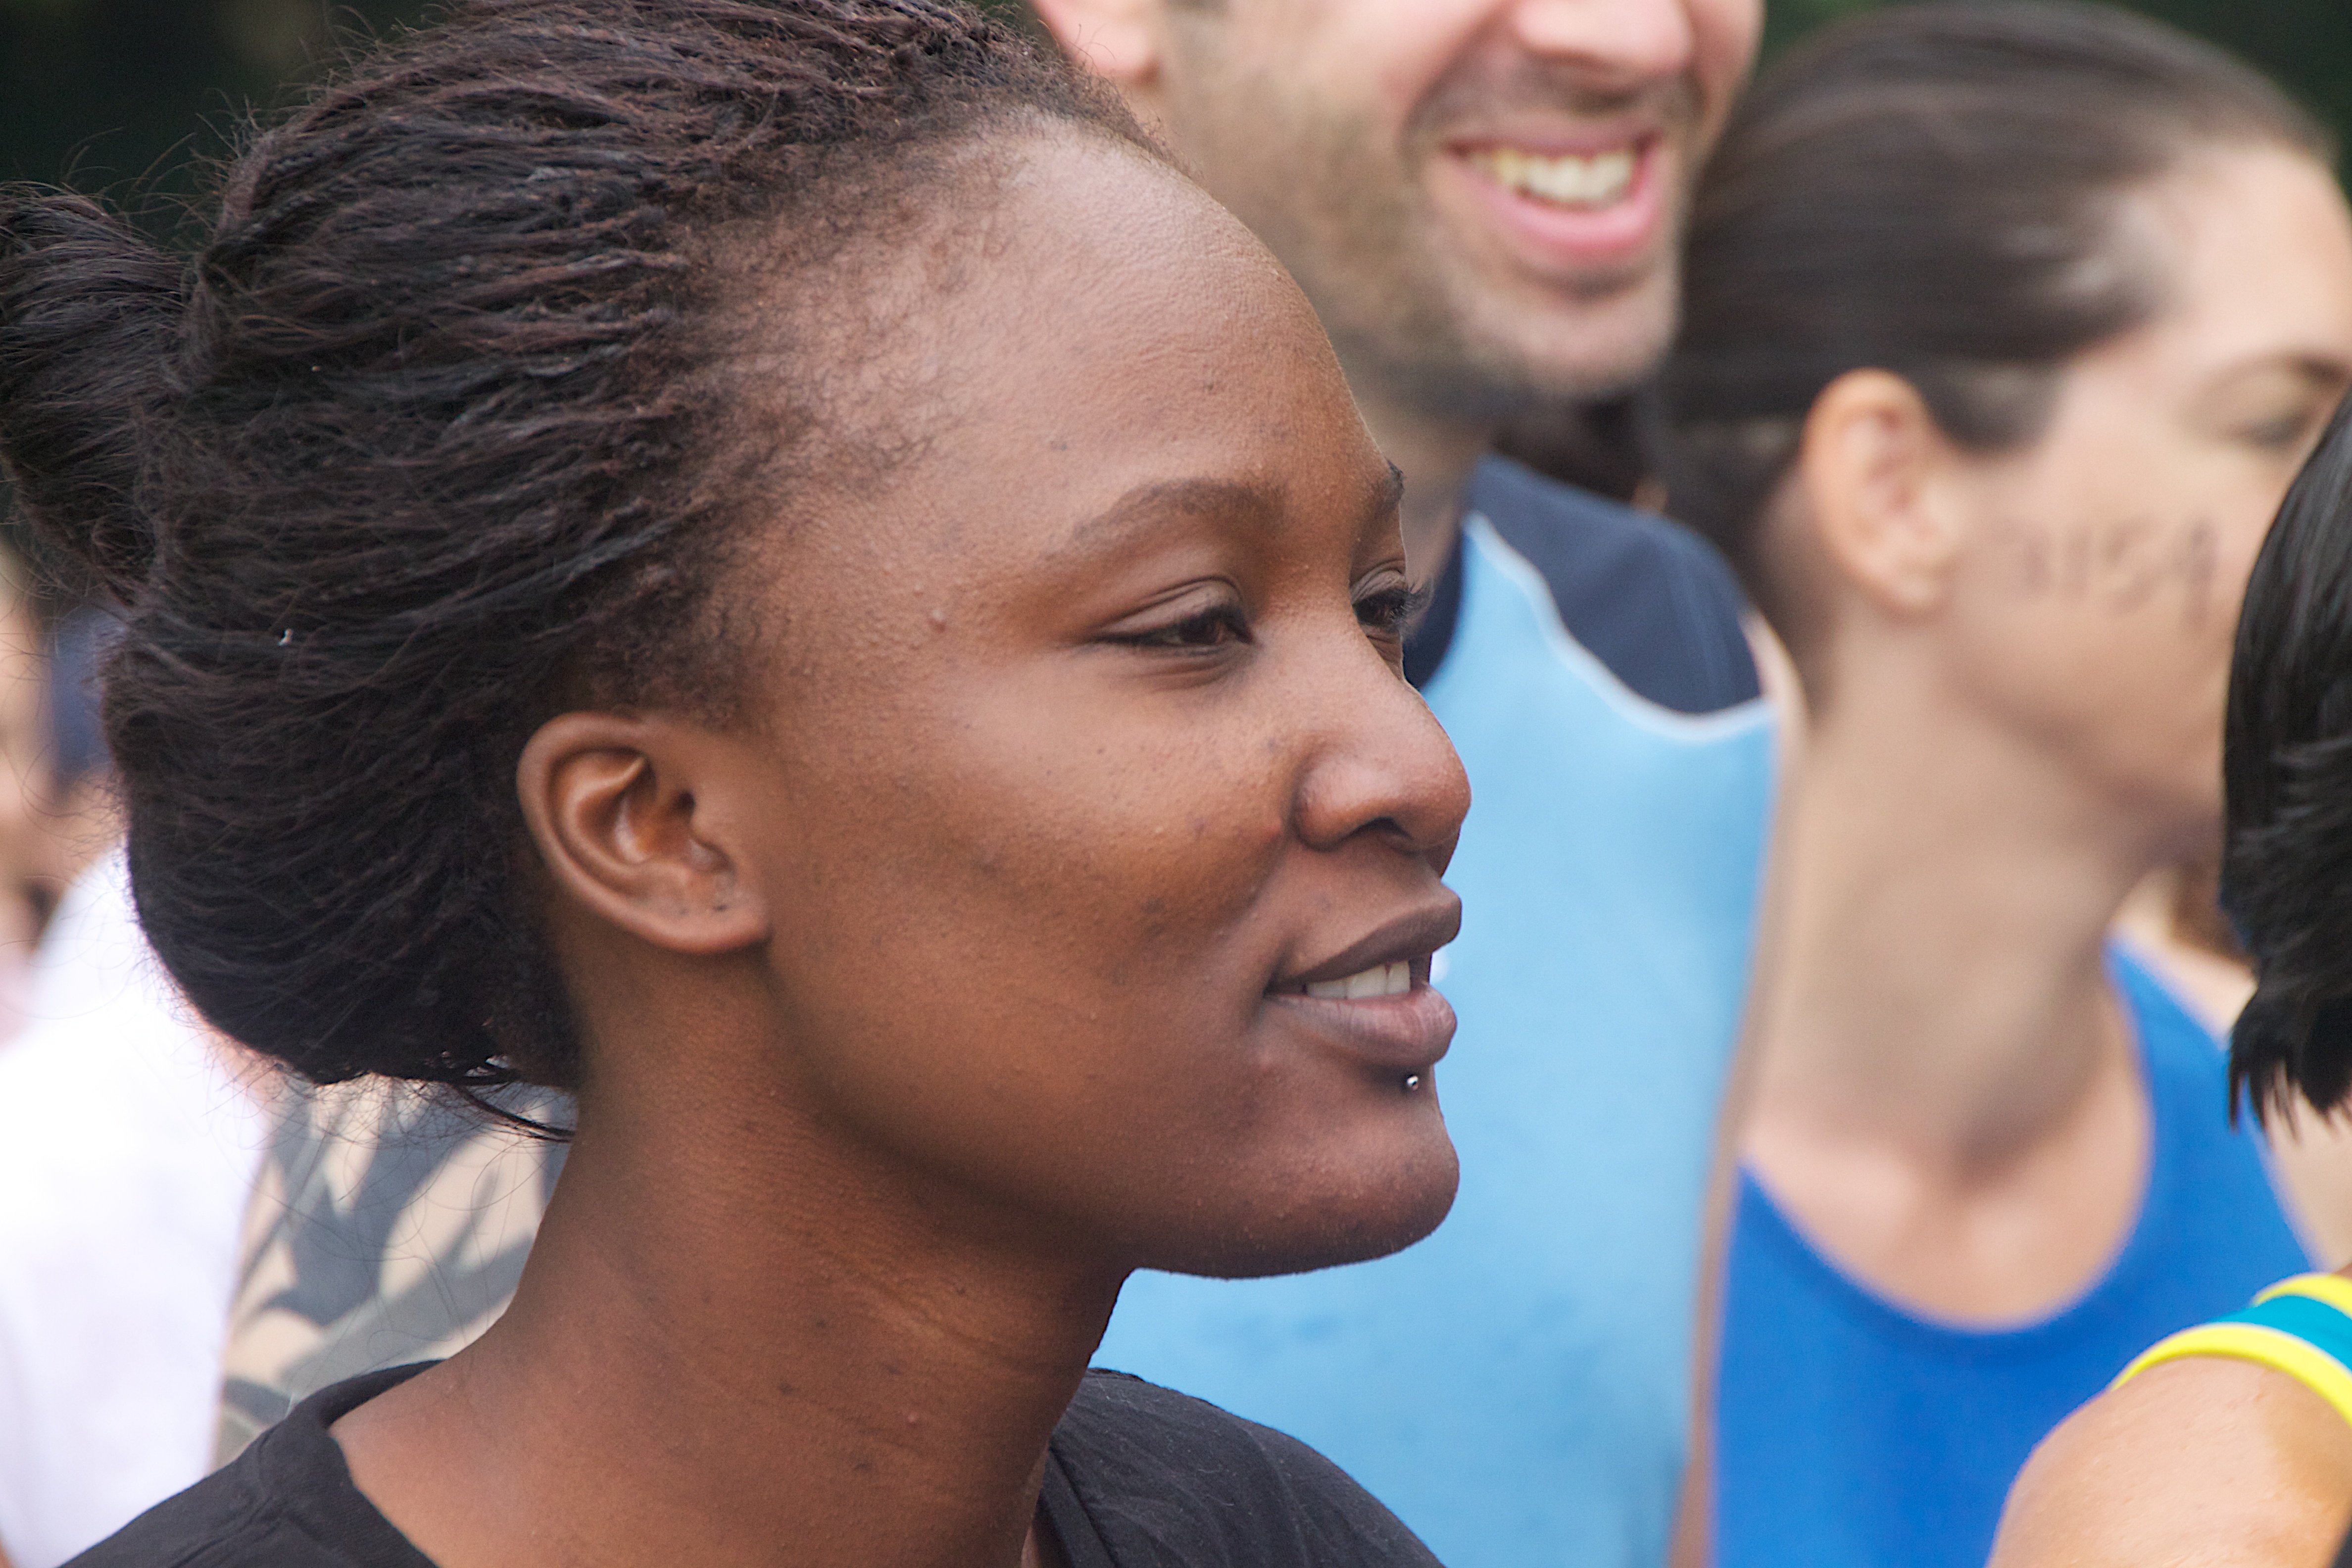
person, people, hair, youth, child, hairstyle, spartanrace, interaction